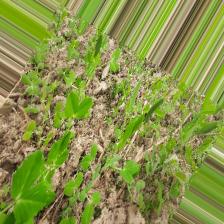
Label: Normal